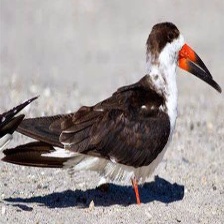
Species: BLACK SKIMMER
Scientific name: RYNCHOPS NIGER